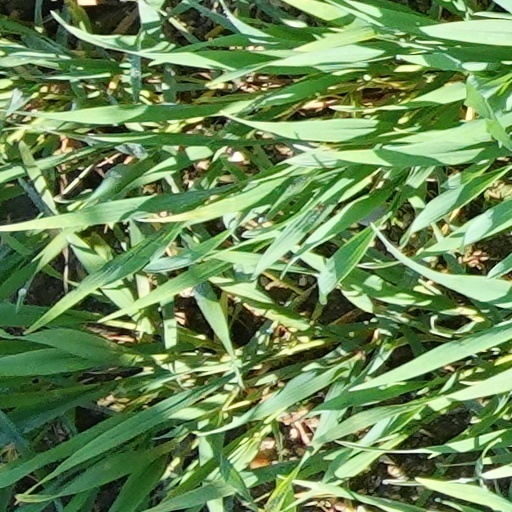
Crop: wheat